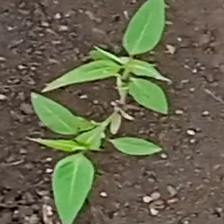
Weed species: Moti_dudhi(Euphorbia_geneculata_L)